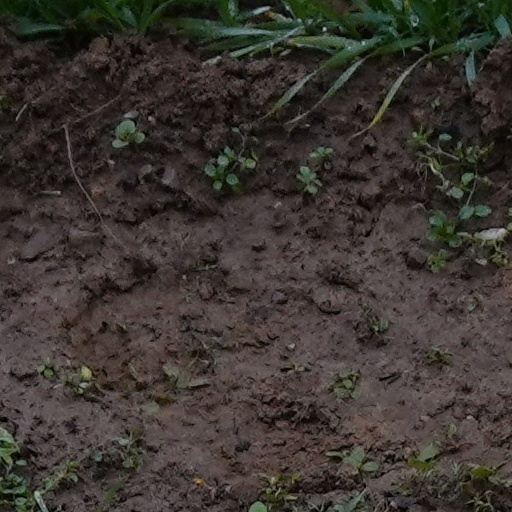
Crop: wheat